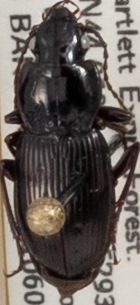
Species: Pterostichus pensylvanicus
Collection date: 2021-06-02
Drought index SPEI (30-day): -1.594
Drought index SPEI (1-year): -1.19
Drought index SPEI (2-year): -0.642